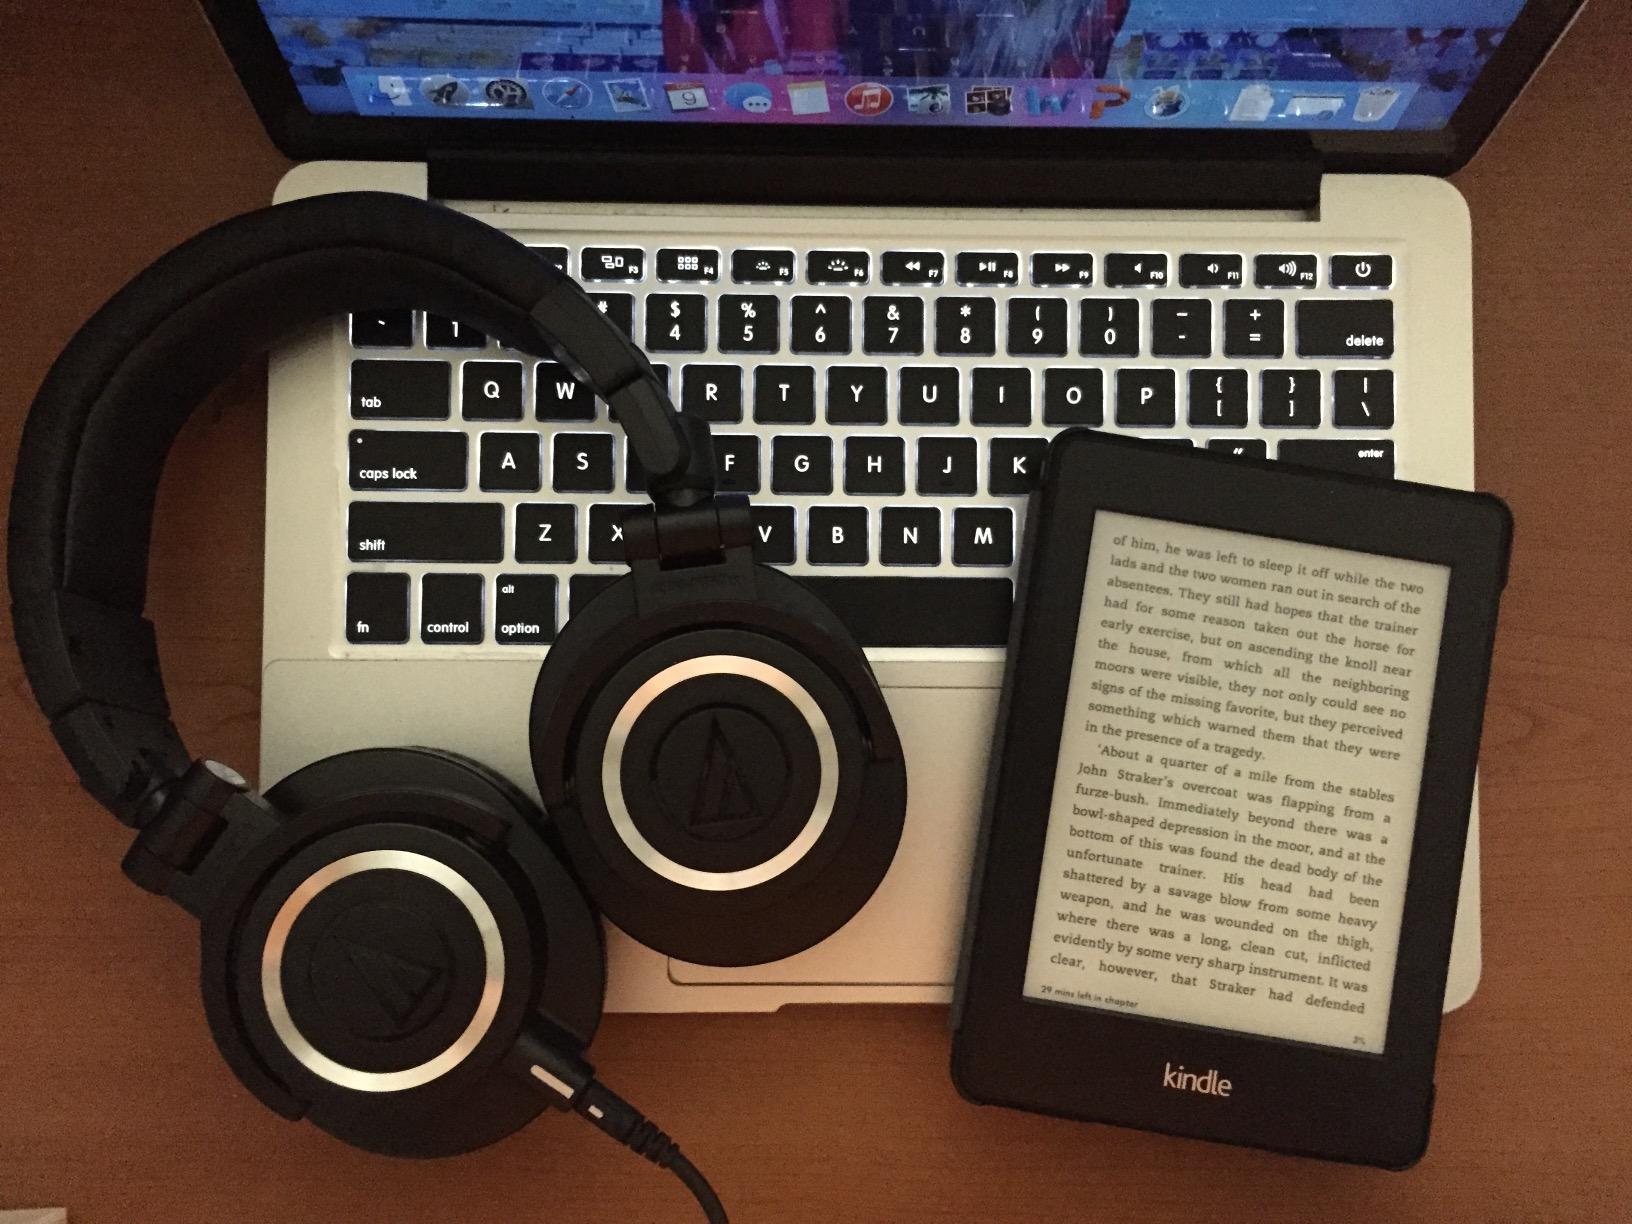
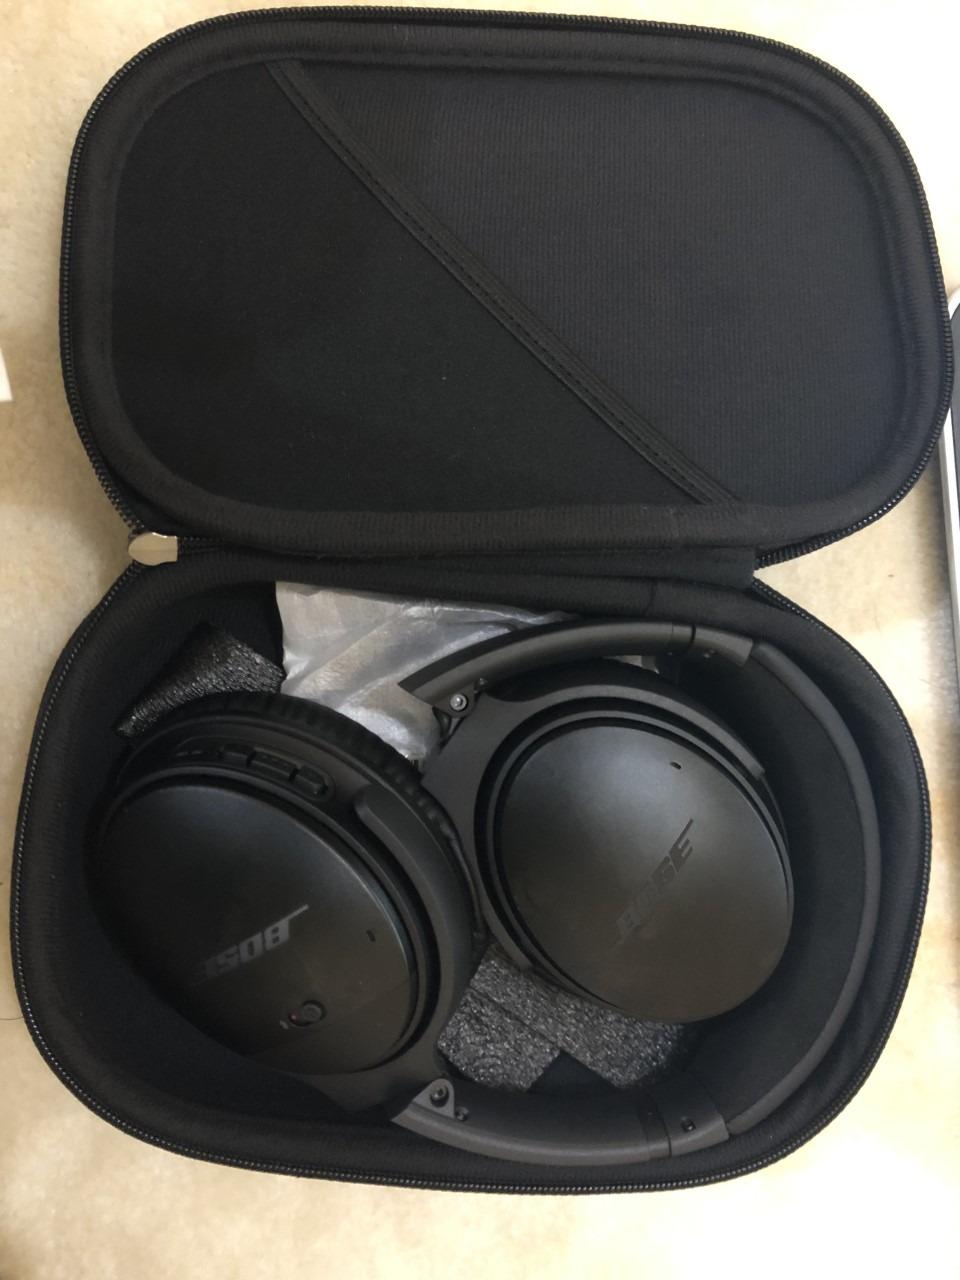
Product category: headphones
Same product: no